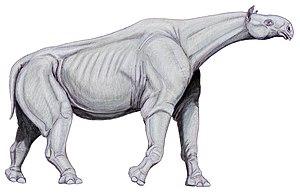
Les rhinocéros sont les mammifères périssodactyles appartenant à la famille des rhinocérotidés. Toutes les espèces de rhinocéros sont actuellement en voie de disparition.
Paraceratherium transouralicum, est une espèce du genre éteint Paraceratherium et appartenant à la sous-famille des indricotheriinae. Elle mesurait environ 4,8 mètres de haut, 7,4 mètres de long et pesait environ 16 tonnes.
Les Indricotheriinae sont une sous-famille d'animaux ressemblant à de grands rhinocéros sans cornes, éteinte depuis le début du Miocène.
Paraceratherium, plus connu aussi sous le nom de Baluchitherium ou Indricotherium un genre éteint de gigantesque rhinocéros sans cornes, dont les fossiles ont été trouvés dans la formation Chitarwata des Collines de Bugti, au Baloutchistan. Il vivait au Miocène inférieur, quand cette région d'Asie centrale était recouverte d'une luxuriante forêt tropicale humide.